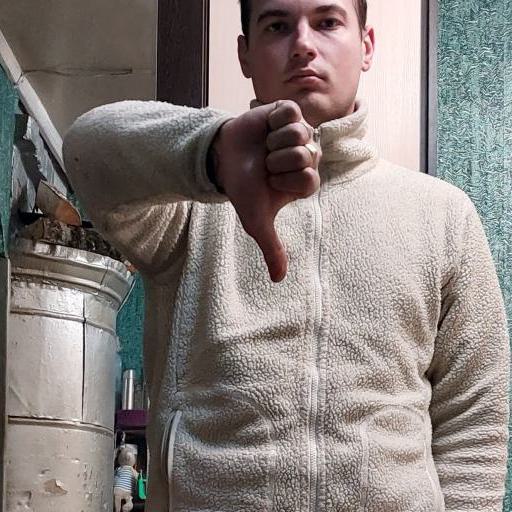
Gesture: dislike